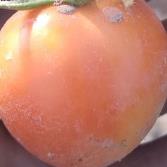
Crop: Tomato
Condition: healthy-fruit